Glassworks Museum of the Ore Mountains

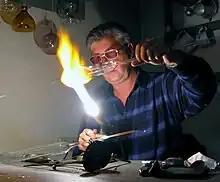
A glass blower holding a demonstration at the Glassworks Museum at Pentecost in 2009

The art of glassmaking and glass refining developed in the Ore Mountains was once a booming industry. In the Middle Ages, there were more than 50 forest glassworks in the Saxon and Bohemian Ore Mountains. This led to a wealth of regional types of glass and glass colours.